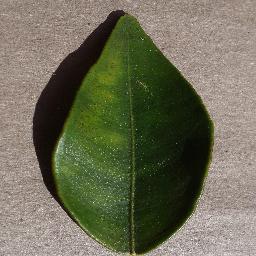
Label: Orange___Haunglongbing_(Citrus_greening)